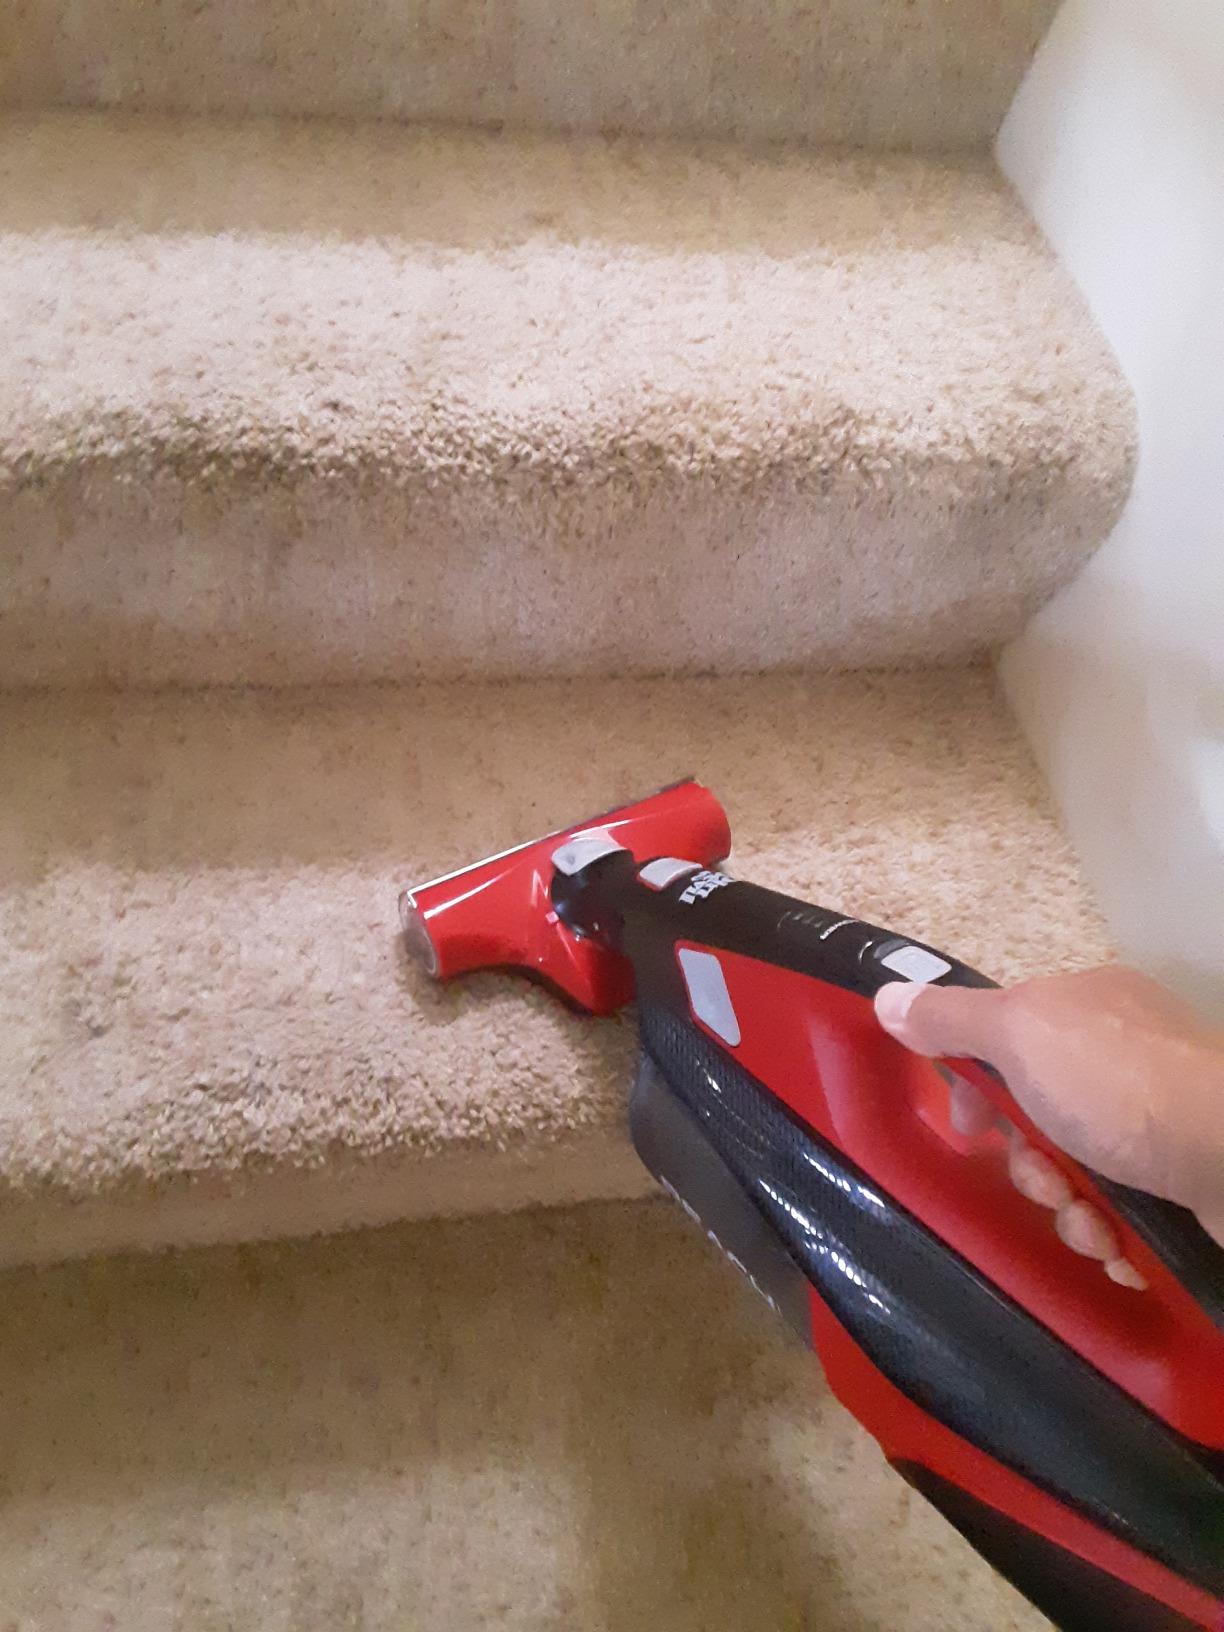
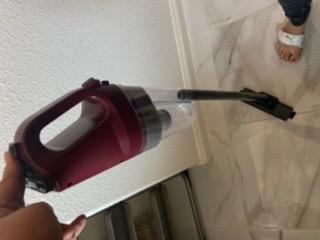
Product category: items_vacuum
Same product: no